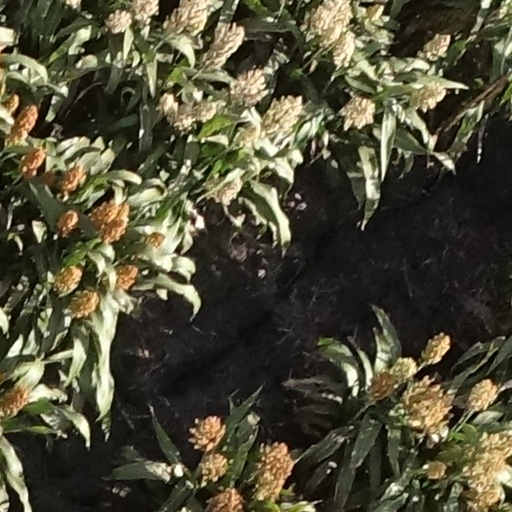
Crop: sorghum